RAF West Raynham

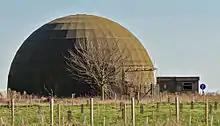
The former Rapier missile training dome at RAF West Raynham

In 1968 a Hunter from RAF West Raynham was used by Flight Lieutenant Alan Pollock, a flight commander in No. 1 Squadron RAF, to unofficially mark the 50th Anniversary of the Royal Air Force. This event is commonly referred to as the Hawker Hunter Tower Bridge incident.